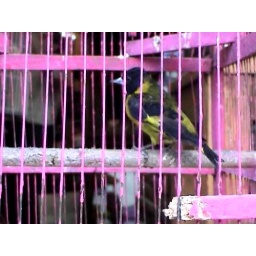
bird in pink cage